President Street Station

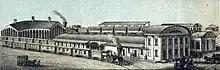
President Street Station and its eastern yards and shops of the Philadelphia, Wilmington and Baltimore Railroad twenty years after construction, in 1869

The Baltimore and Port Deposit Rail Road (B&PD), founded in 1832, completed a rail line from Baltimore to the western shore of the Susquehanna River in 1837. The railroad's Baltimore terminus was on the east side of the basin now known as the Inner Harbor at the southern end of President Street.